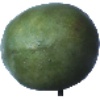
Label: Mango 1